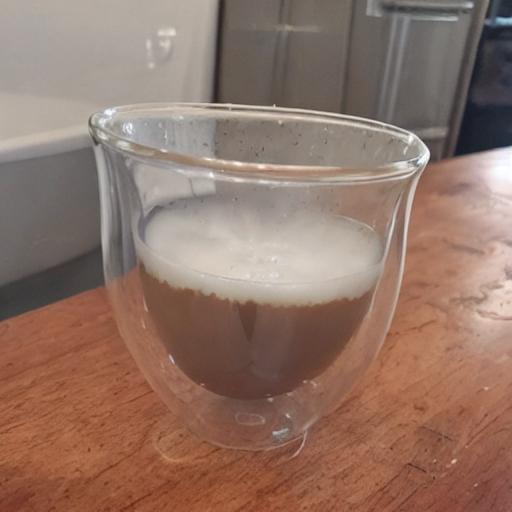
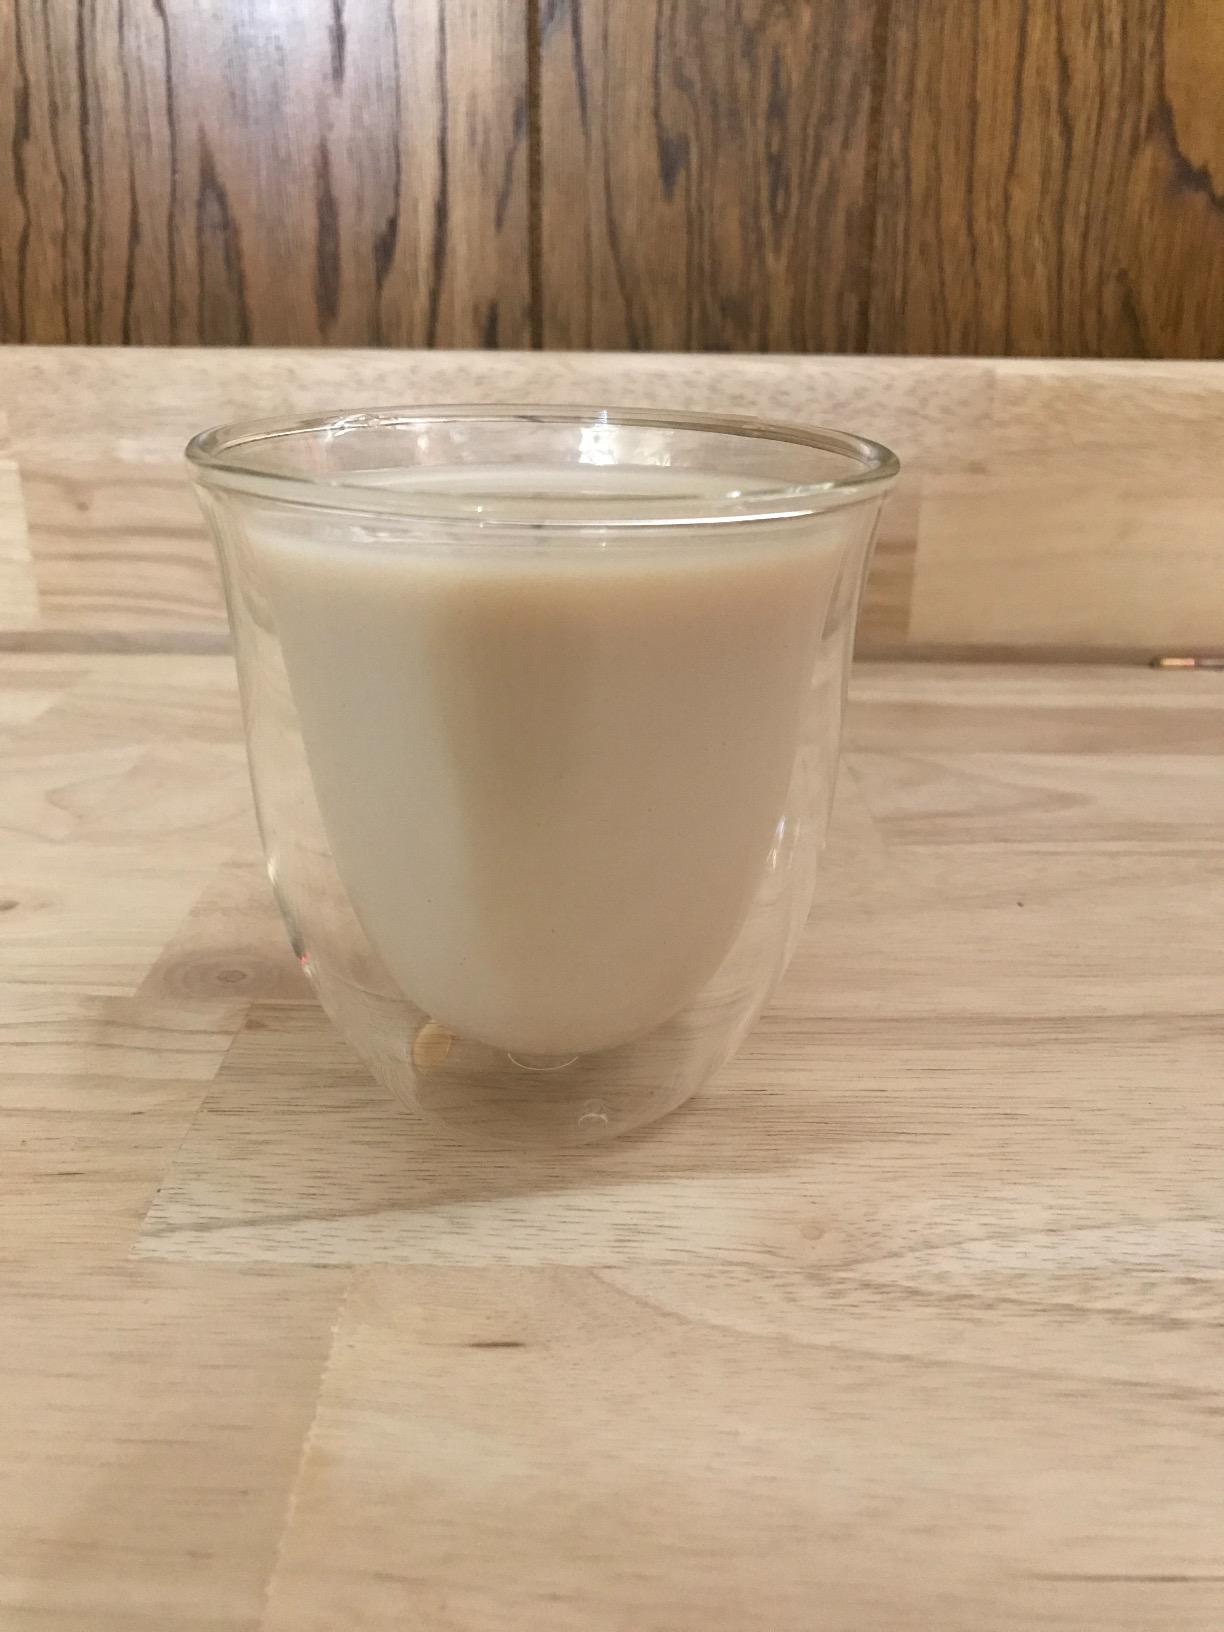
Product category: items_mug
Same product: no